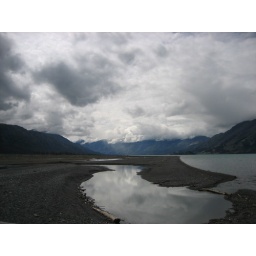
Clouds, mountains, lake and sand near Kluane.